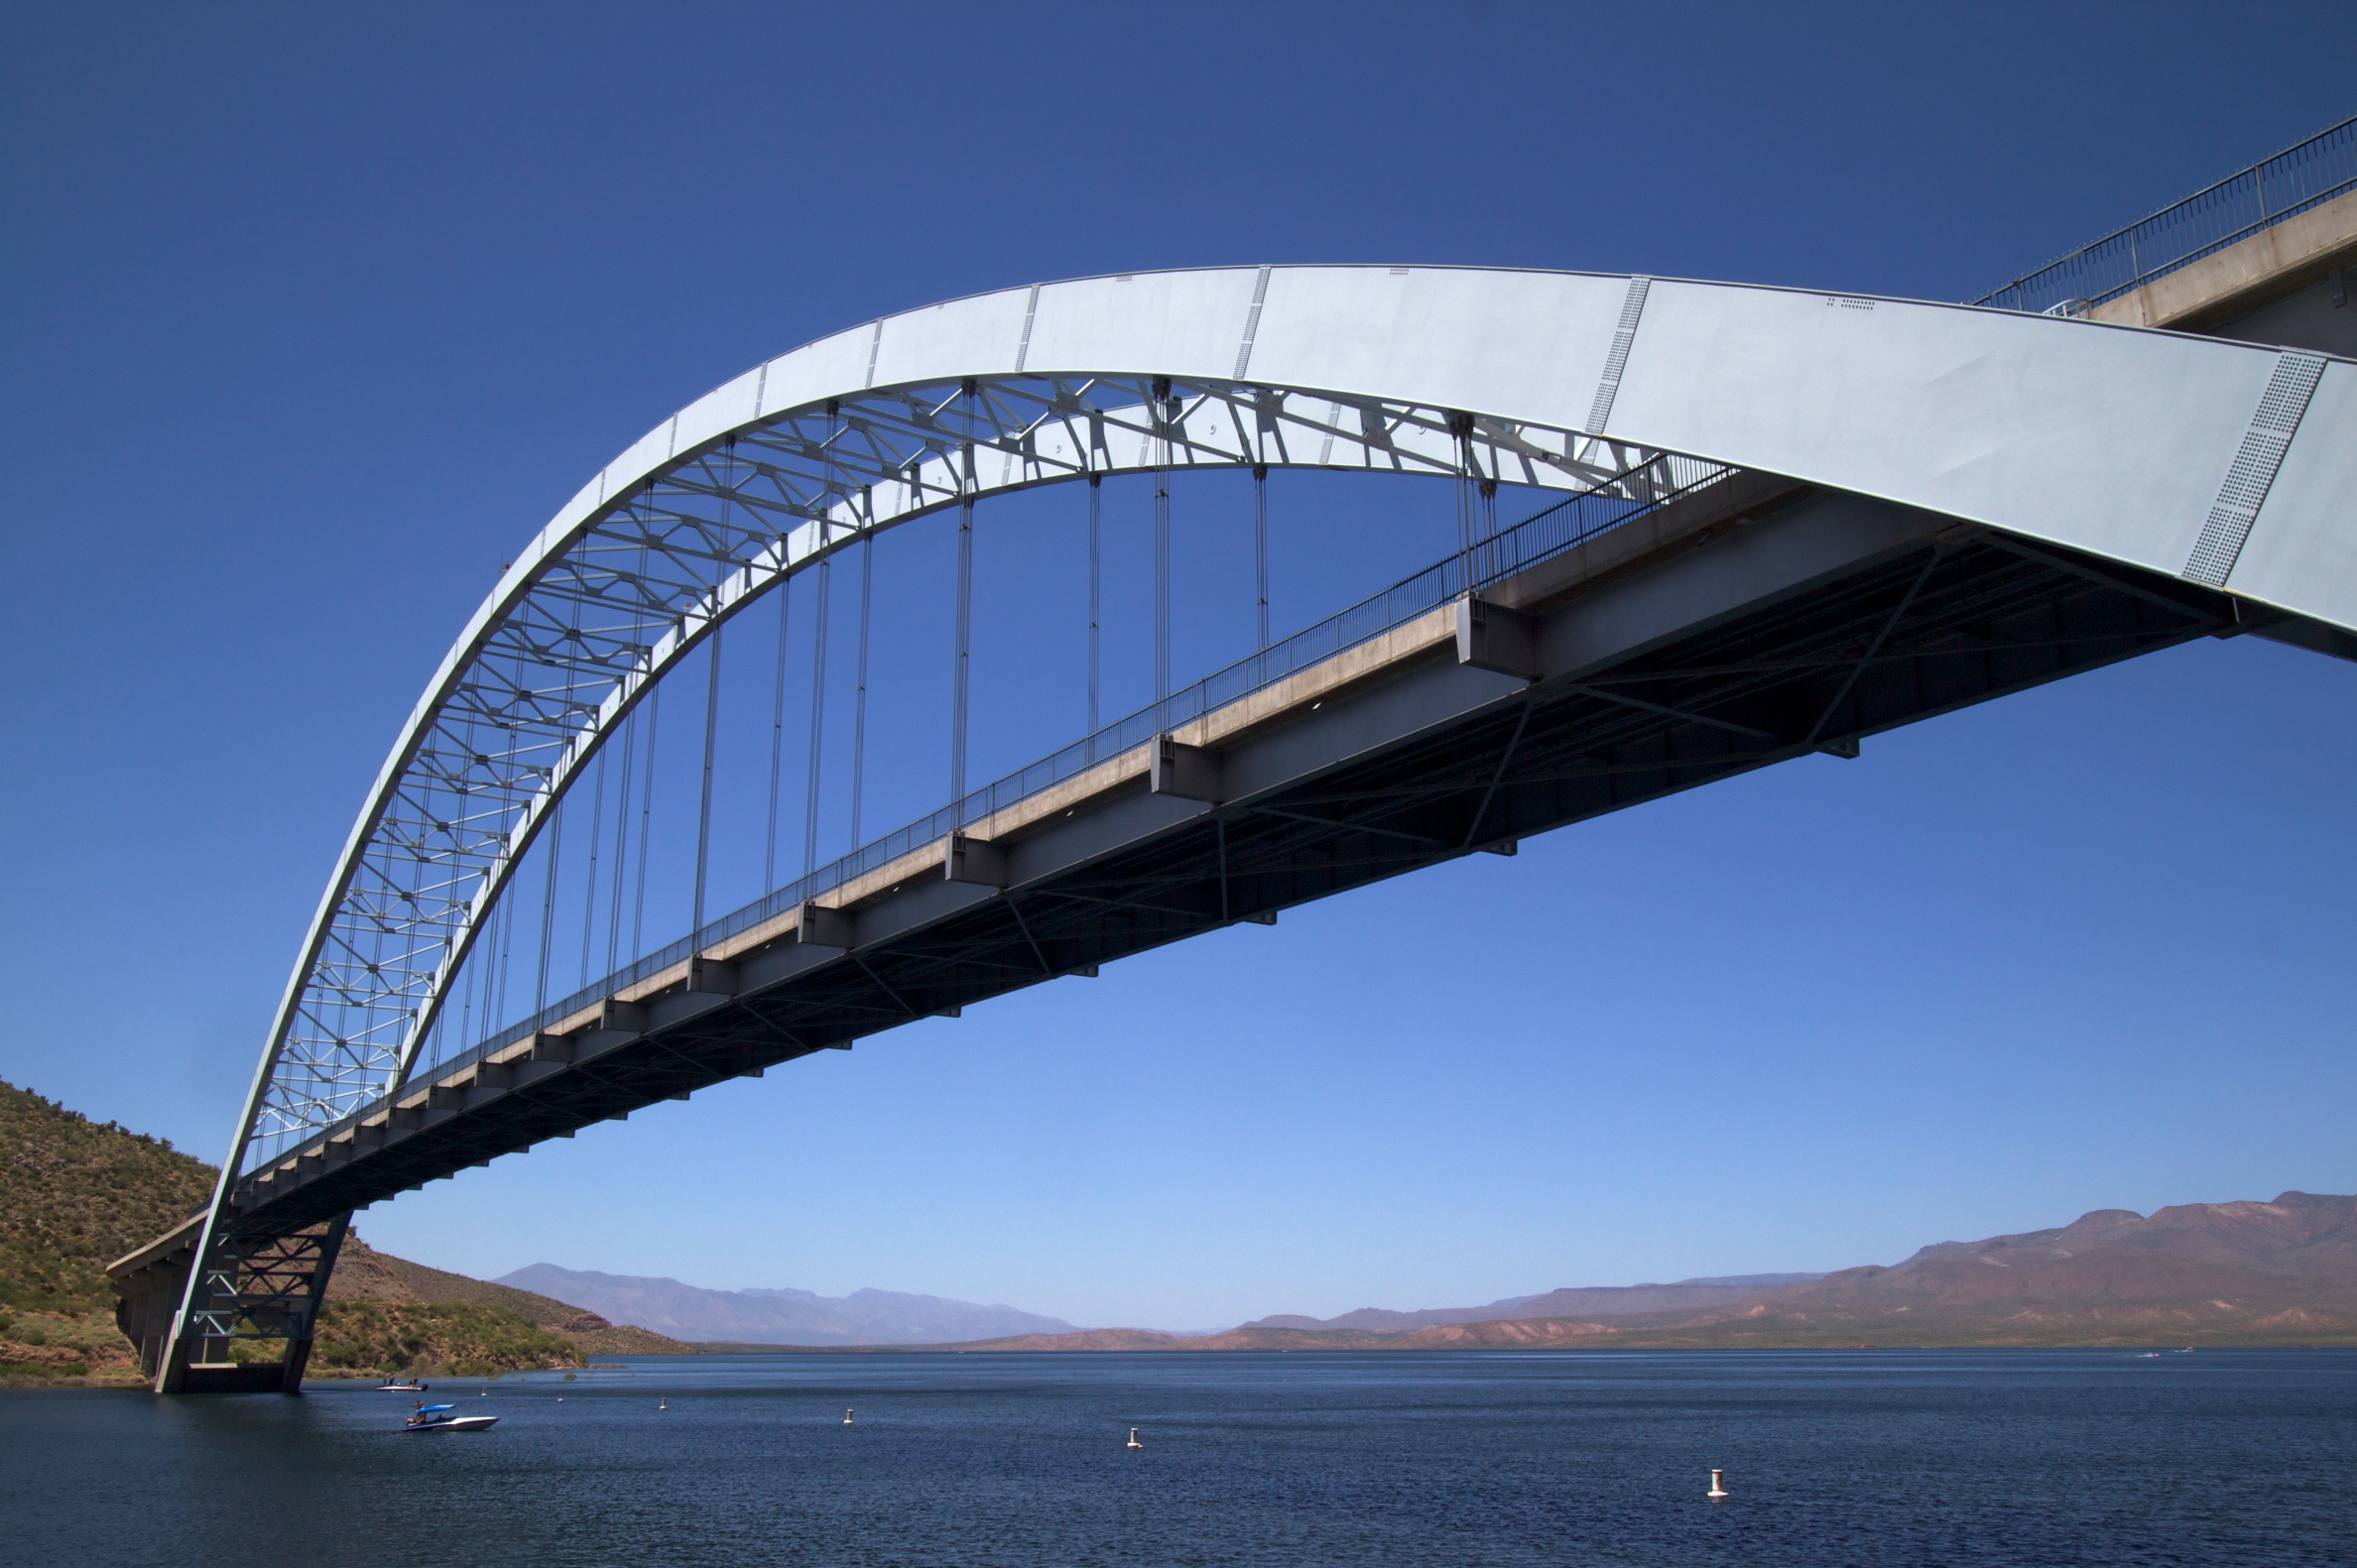
wing, bridge, cable stayed bridge, arch bridge, skyway, nonbuilding structure, tied arch bridge